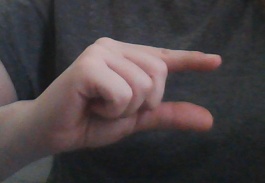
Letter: dal